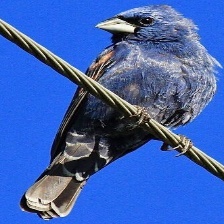
Species: BLUE GROSBEAK
Scientific name: PASSERINA CAERULEA